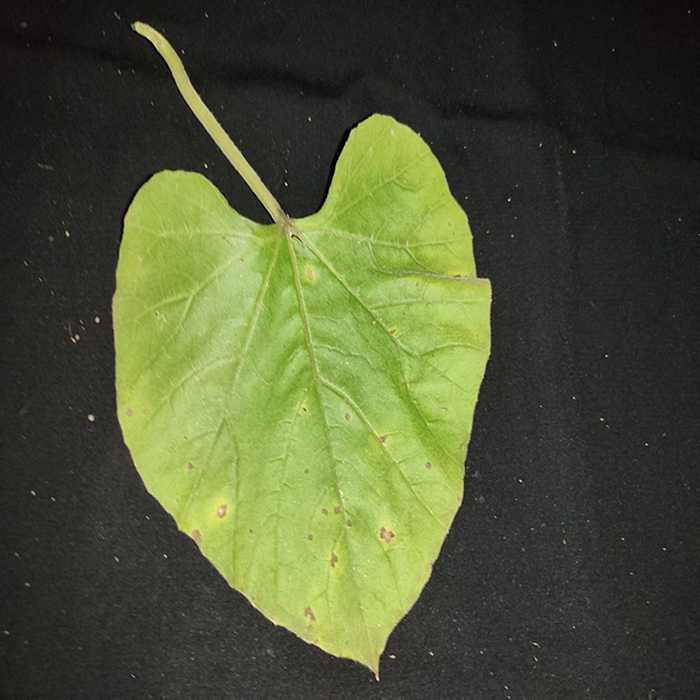
Plant: Bottle gourd
Label: Anthracnose